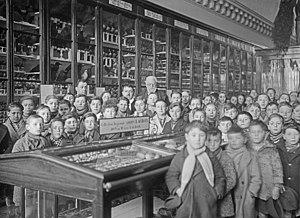
Henri Begouën – Préhistorien Français (1863-1956) Plaque négative au gélatino-bromure d'argent. Format 13x18cm. Muséum de Toulouse, galerie Roquemaurel
Cette page concerne l'année 1934 du calendrier grégorien.
Le comte Napoléon-Henri Begouën, né le 20 novembre 1863 à Châteauroux et mort le 4 novembre 1956 au château des Espas à Montesquieu-Avantès, est un préhistorien français.